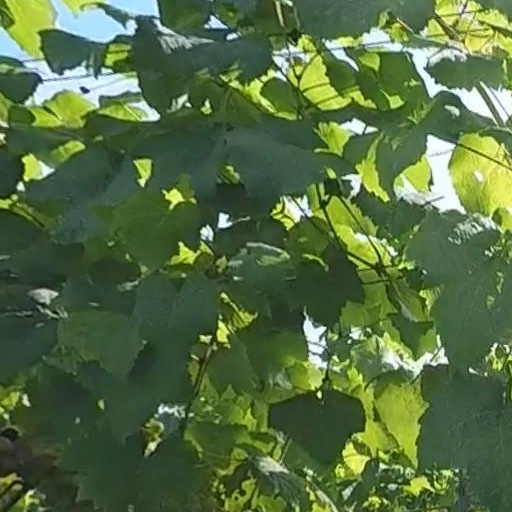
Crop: grape